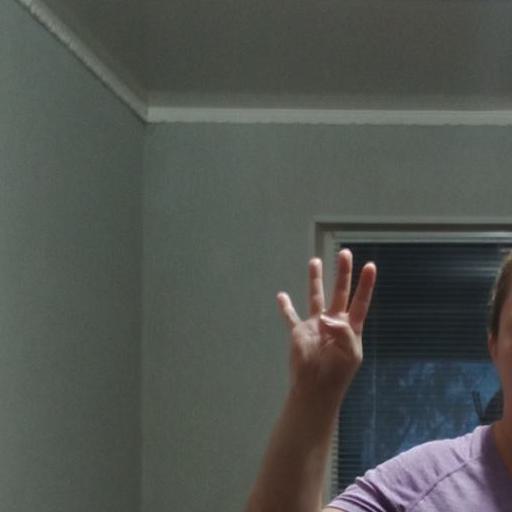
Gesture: four